Battle of Fère-Champenoise

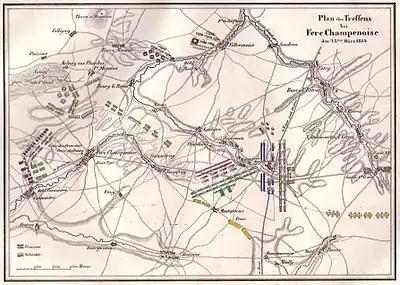
Battle of Fère-Champenoise

On 23 March, Wintzingerode with 8,000 cavalry and 40 guns arrived near Vitry-le-François while Mikhail Semyonovich Vorontsov with Wintzingerode's infantry plus Langeron and Sacken were coming up behind. Yorck and Kleist reached Château-Thierry. After a captured French message indicated that Napoleon was at Saint-Dizier, the Allies decided to merge their two armies and go after Napoleon with 200,000 troops. With the French emperor already blocking their supply line to Germany, the Allies determined to establish a new line from the Netherlands to Laon. At Bar-sur-Aube, Emperor Francis I of Austria was warned to leave for Dijon. Francis fled to safety with the Austrian Army of the South a few hours ahead of the French cavalry. On the evening of 23 March, a message from Napoleon's Chief of Police Anne Jean Marie René Savary was intercepted by Friedrich Karl von Tettenborn's Cossacks. It stated that there was nothing in the arsenals and treasury at Paris and that the city's increasingly restive population was demanding peace. More information arrived from Napoleon's enemies in Paris.